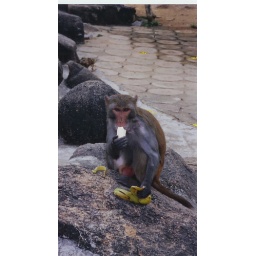
My dad took this picture in china. We were on monkey island and my dad got him a banana =)